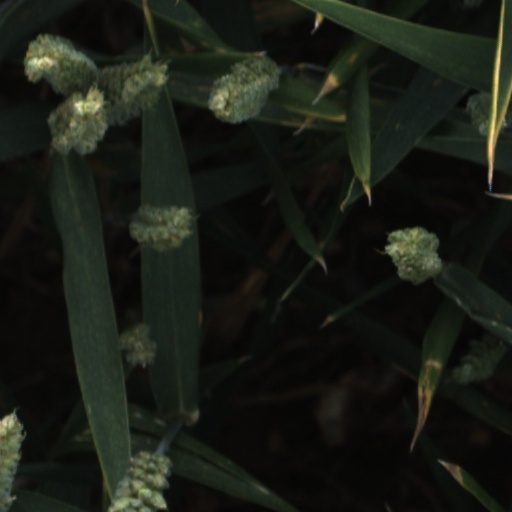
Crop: wheat